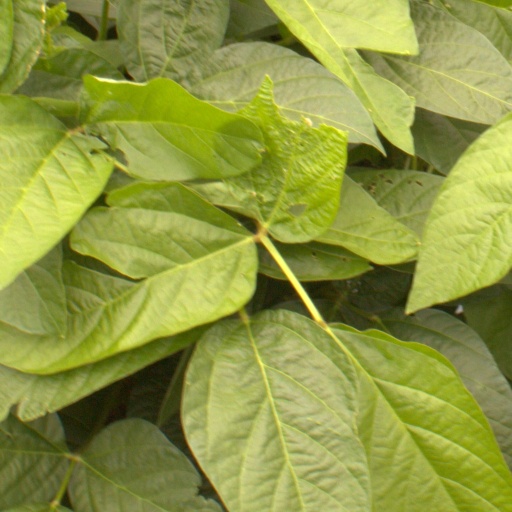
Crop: soybean